Anna-Maria Wagner

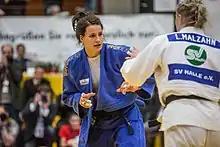
Wagner at the German Championships 2019

Anna-Maria Wagner (born 17 May 1996) is a German judoka. She won the gold medal in the women's 78kg event at the 2021 World Judo Championships held in Budapest, Hungary. She also won one of the bronze medals in both the women's 78kg and mixed team events at the 2020 Summer Olympics held in Tokyo, Japan.